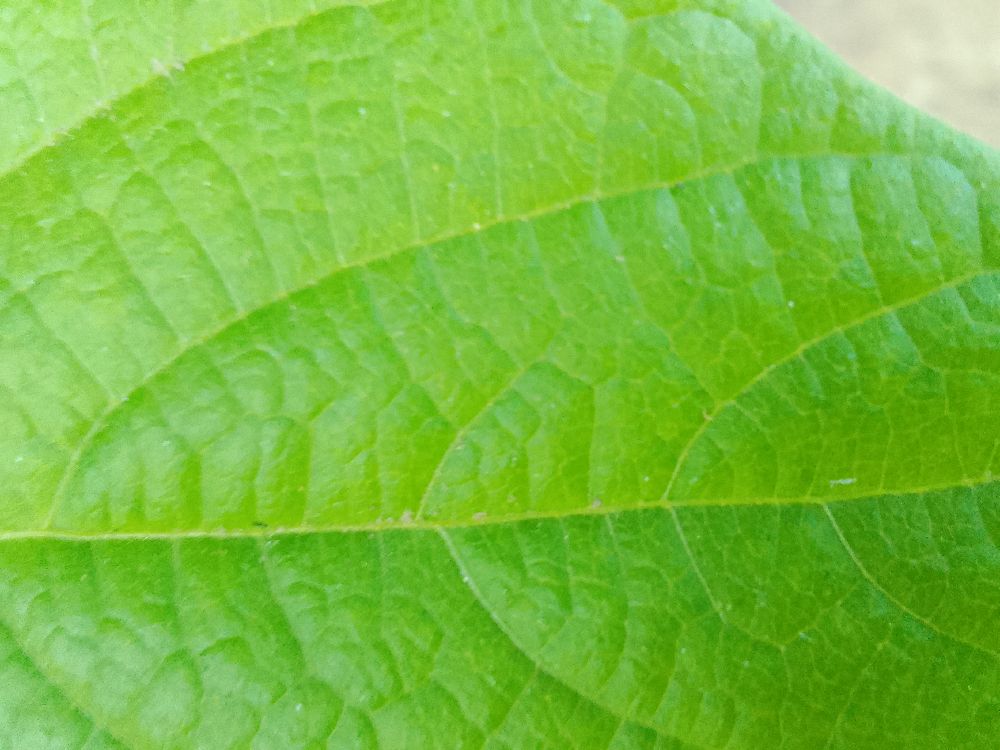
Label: healthy